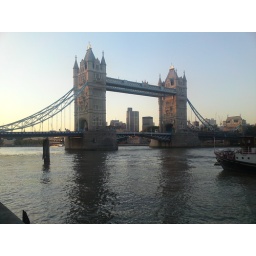
tower bridge in the setting sun